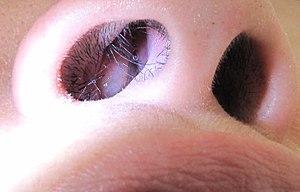
Polypose naso-sinusienne dans la narine droite. العربية: سليلة غازية منعرية ، أحد الأسباب المحتملة من انسداد الأنف و تنفس االفم.
La polypose nasosinusienne ou naso-sinusienne est une maladie affectant les sinus de la face. C'est une maladie inflammatoire chronique. Elle se traduit par une congestion des muqueuses nasales et sinusiennes : pour des raisons mal connues qui peuvent être liées à une allergie, la muqueuse des sinus s'épaissit par multiplication anormale de cellules, pouvant entraîner selon le stade évolutif une gêne respiratoire, voire une perte d'odorat si la fente olfactive est atteinte. De multiples polypes peuvent apparaître, réalisant de véritables grappes muqueuses se développant dans les cavités nasales.